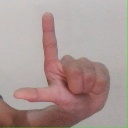
अक्षर: ल